Jean-Marie Calès

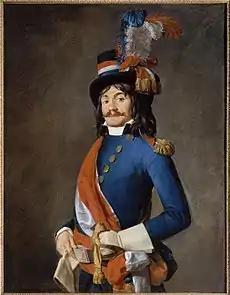

When the Convention organised the Trial of King Louis XVI, held between 10 and 26 December 1792, Calès published his « "Opinion on the judgment of the king" », and then voted on 15 January 1793 "« yes »" to the immediate Death of the King, without suspension nor ratification by the people. He notably declared solemnly to the Assembly: . This vote of Calès will be later reported in « "Ninety-Three" », the last novel written by Victor Hugo: